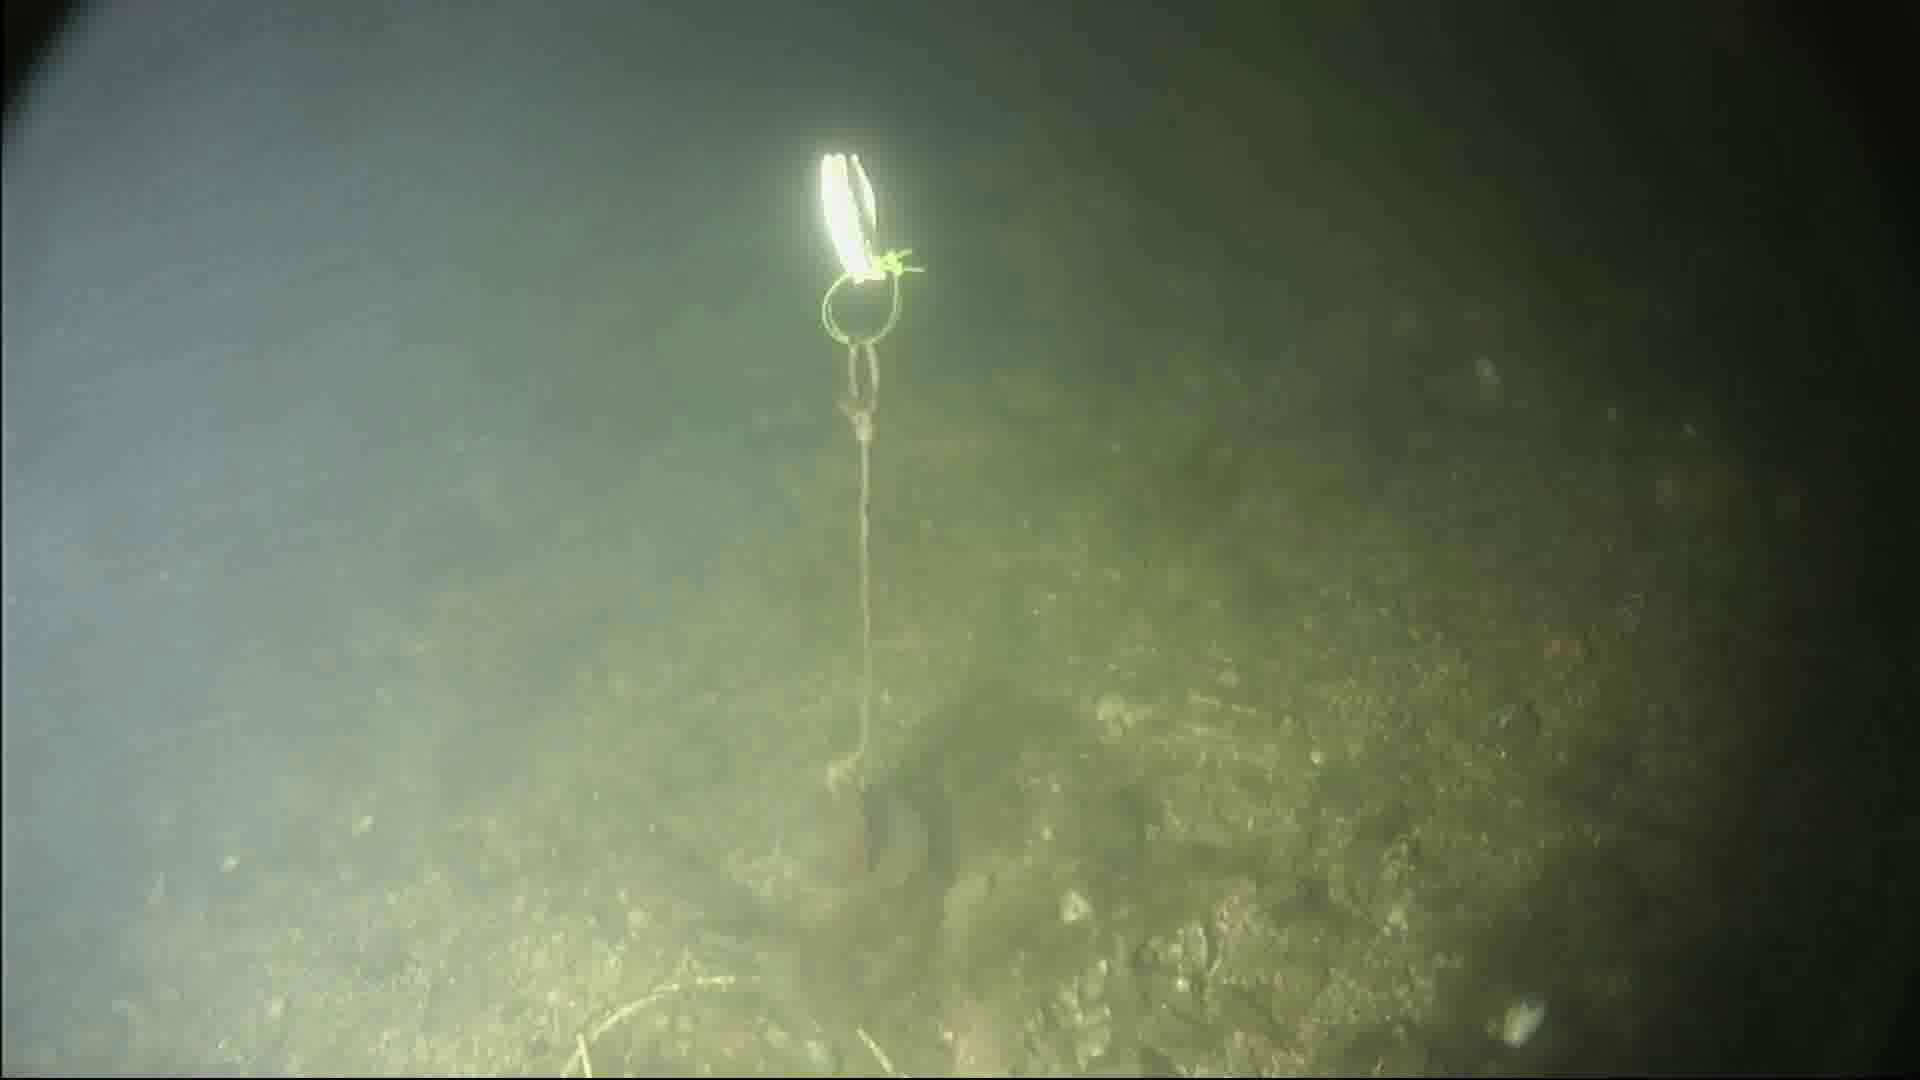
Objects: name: fish
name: crab